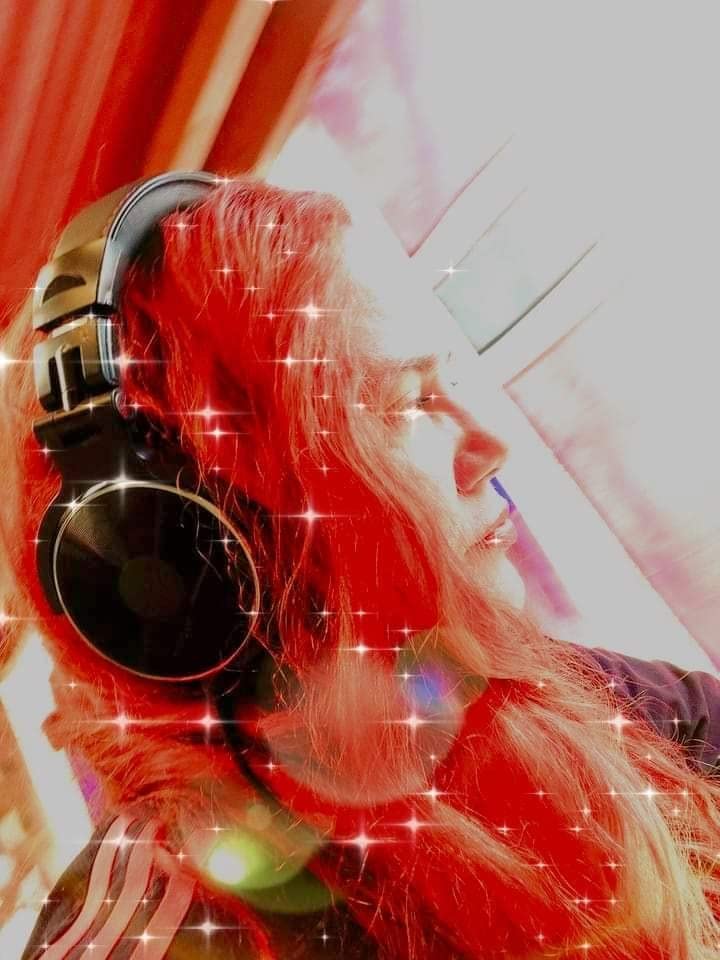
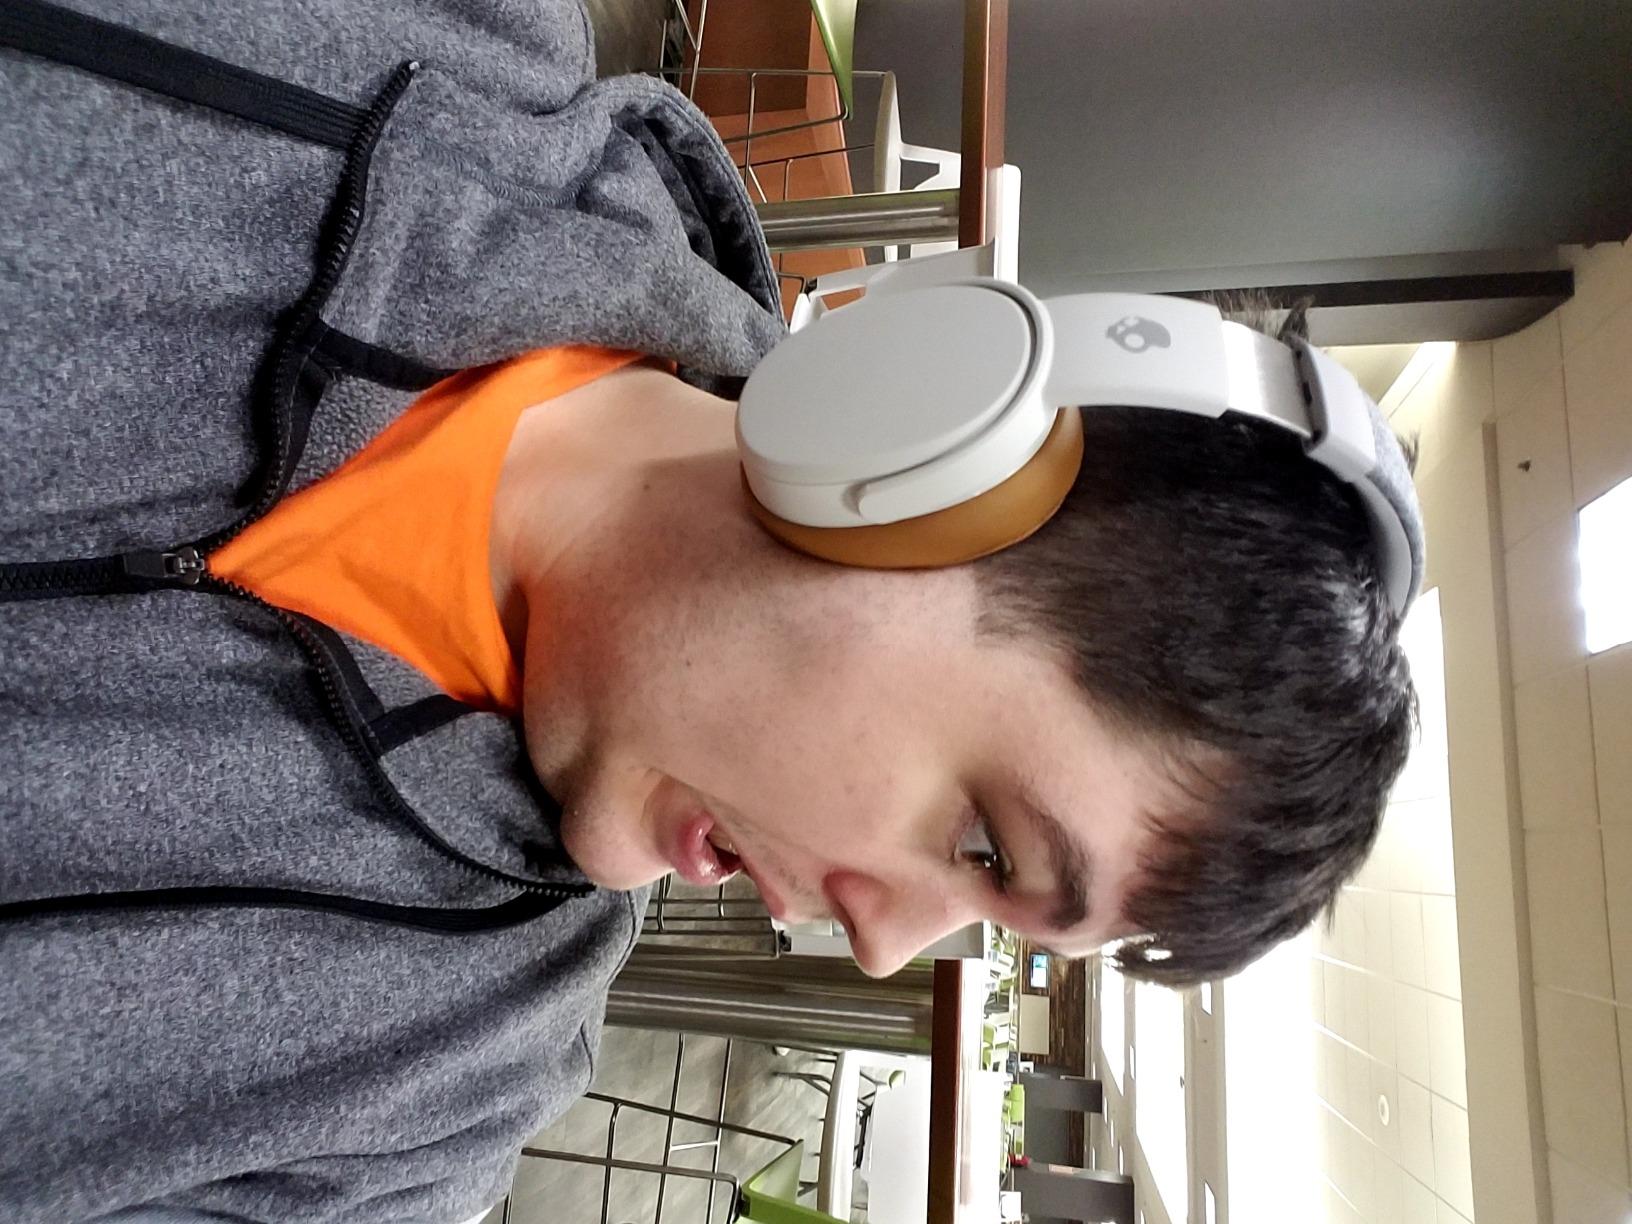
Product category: headphones
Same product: no